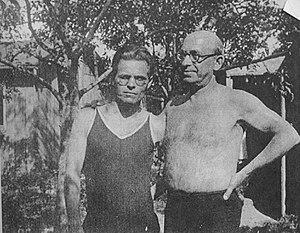
Nestor Makhno et Alexandre Berkman à Paris en 1927.
Nestor Ivanovitch Makhno, né le 26 octobre 1888 à Houliaïpole et mort à Paris le 25 juillet 1934, est un communiste libertaire fondateur de l'Armée révolutionnaire insurrectionnelle ukrainienne qui, après la révolution d'Octobre et jusqu'en 1921, combat à la fois les Armées blanches tsaristes et l'Armée rouge bolchévique.